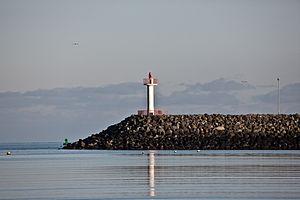
Le phare de Howth est un phare situé sur la péninsule de Howth Head et marque l'entrée du port de Howth, en mer d'Irlande au nord de Dublin.